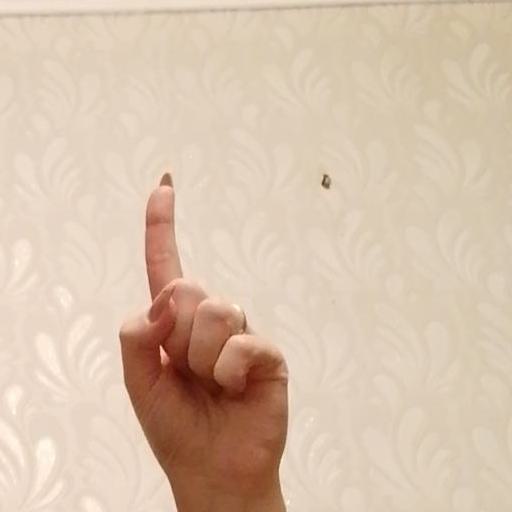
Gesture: one